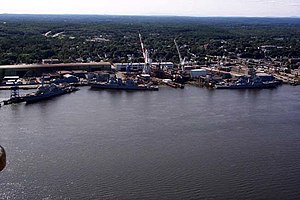
Bath Iron Works
Bath Iron Works er et skibsværft beliggende ved Kennebec River i Bath i delstaten Maine, USA.